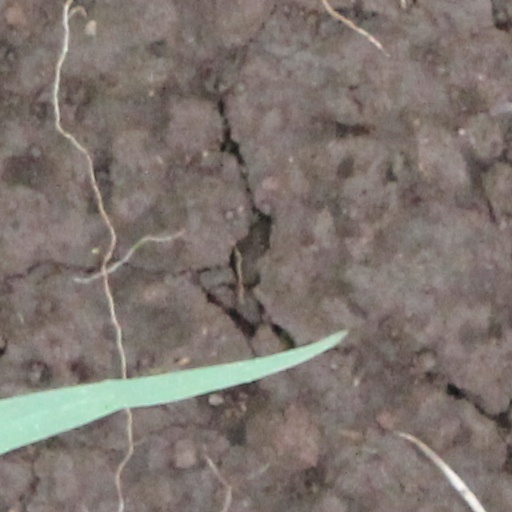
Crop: wheat